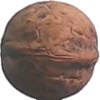
Label: Walnut 1